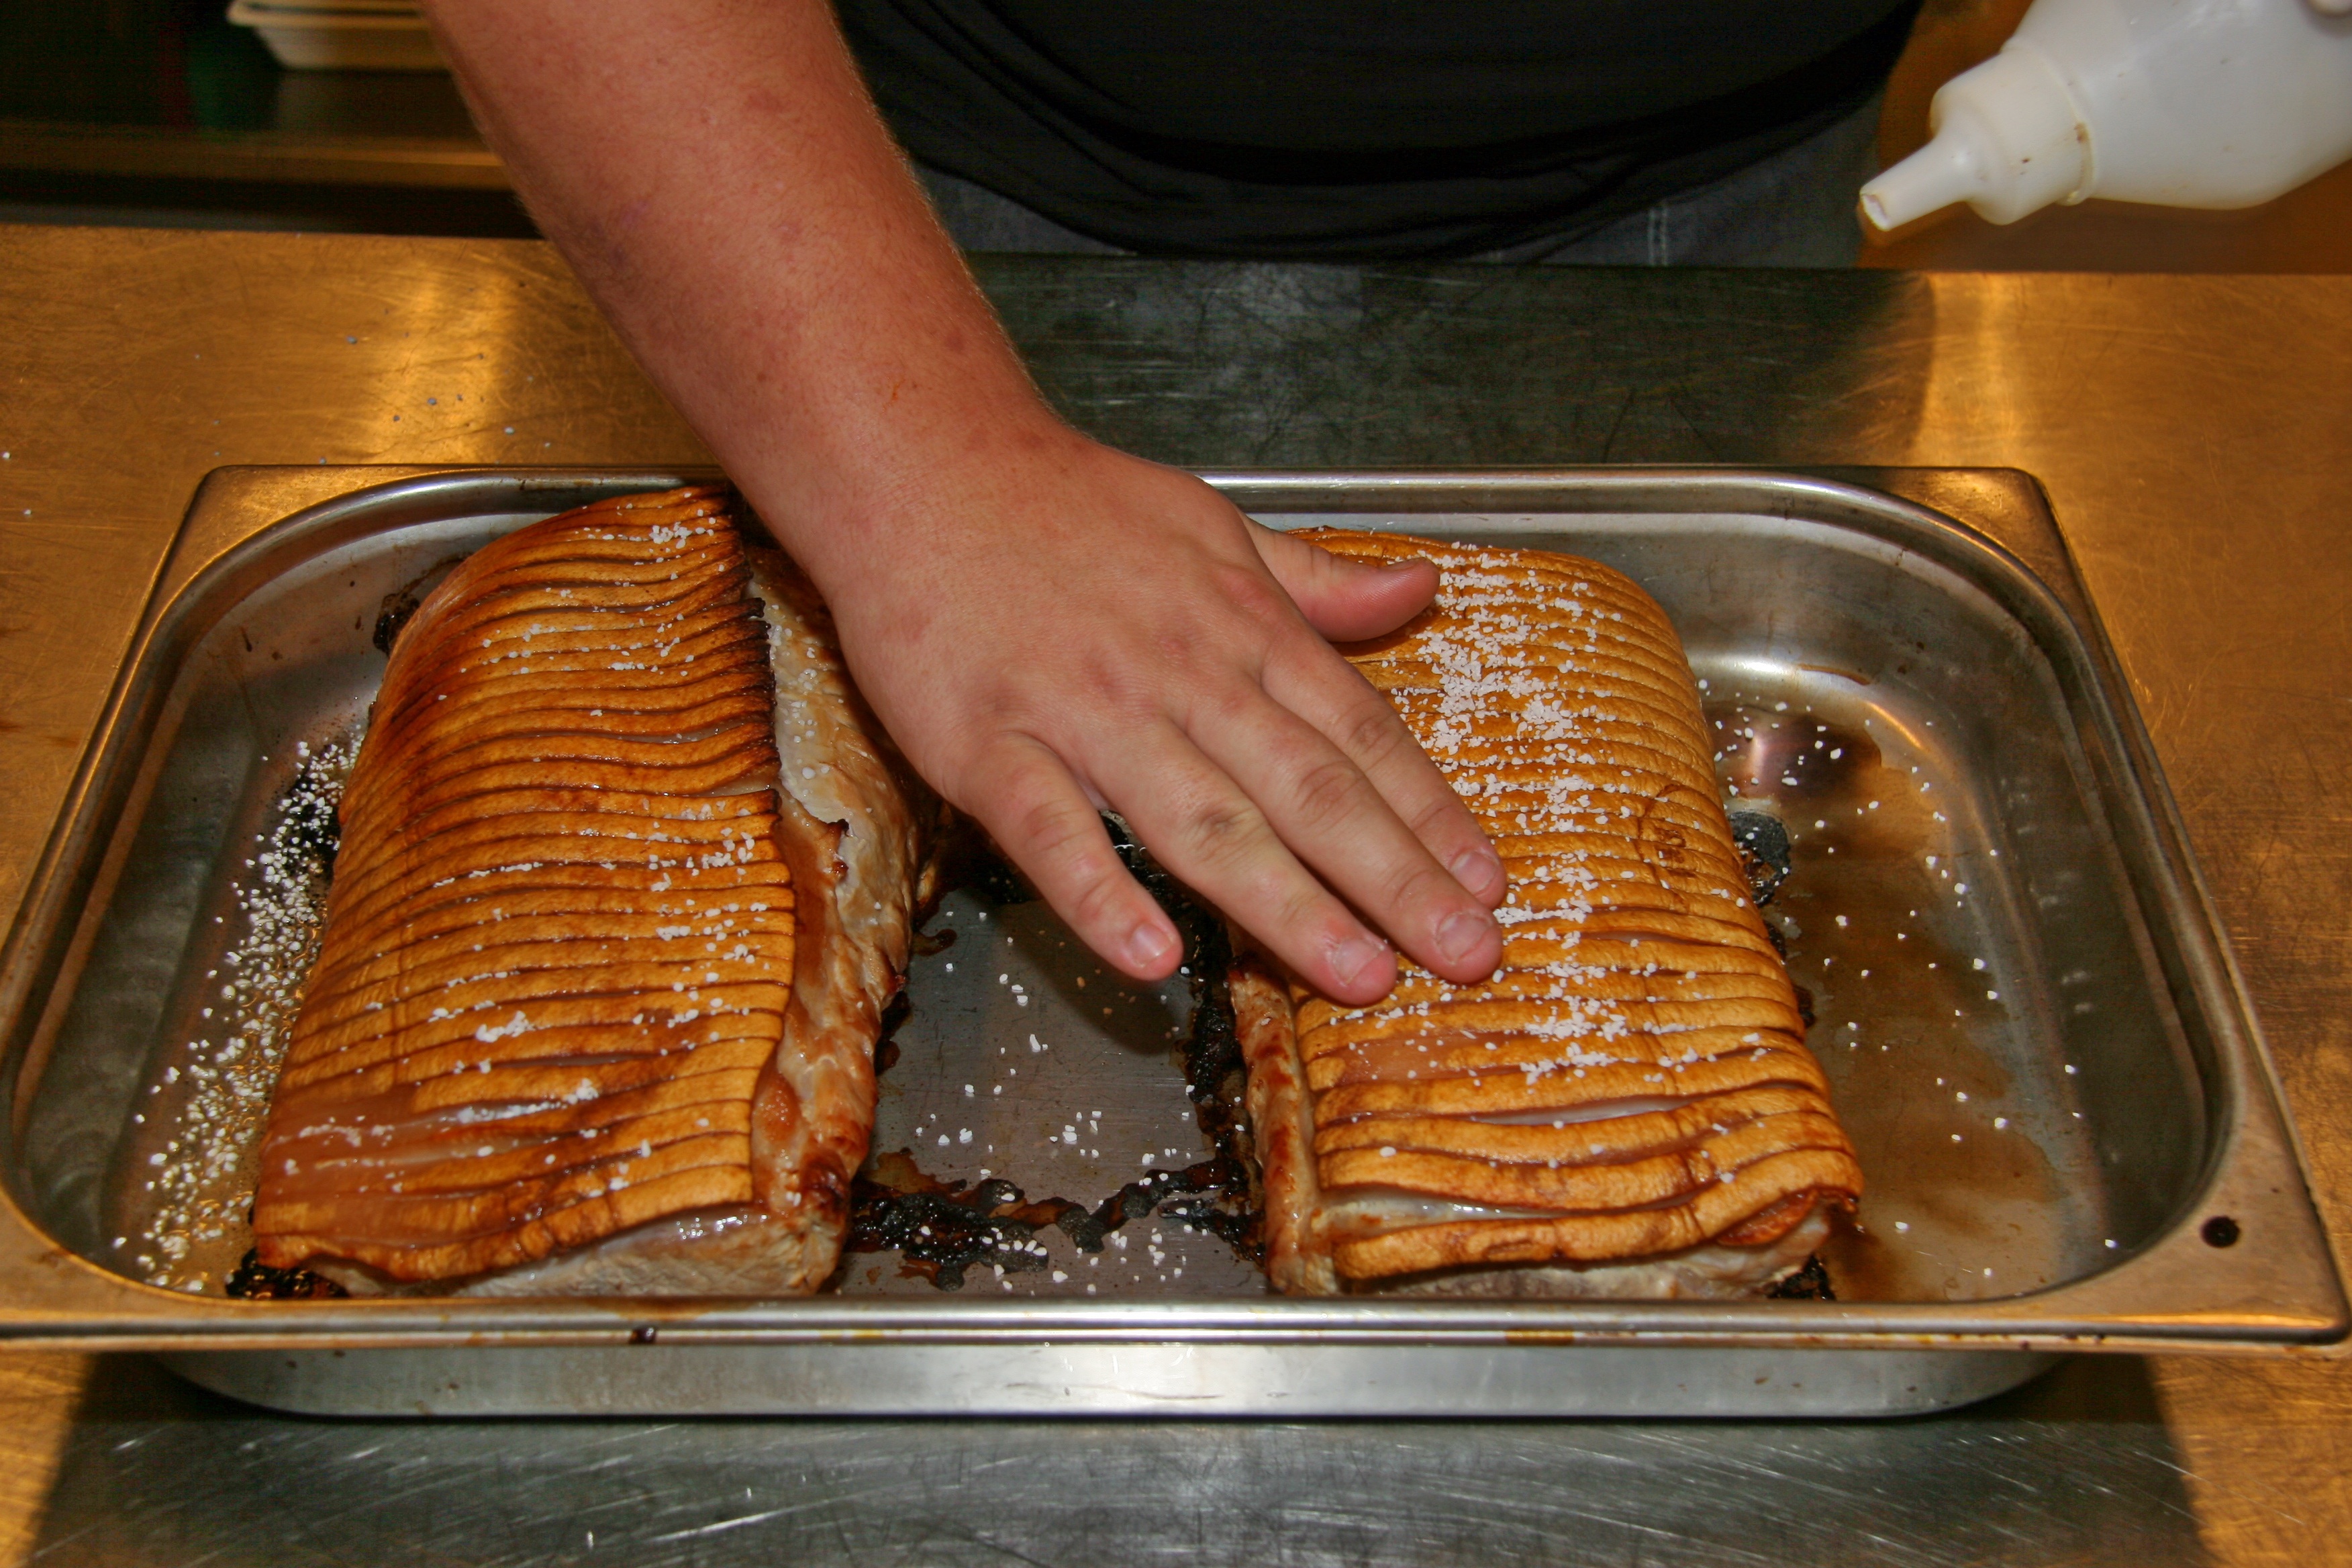
dish, meal, food, cooking, fish, breakfast, baking, meat, pork, chef, dining, roasting, severe, comb, crackling, pork loin, pork roast, ready for serving, salting, chefs work